The Abrolhos tragedy

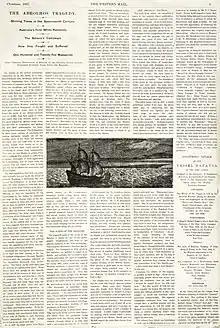

The Abrolhos tragedy is the only English translation of Isaac Commelin's 1647 , which was the first published account of the 1629 shipwreck of in the Houtman Abrolhos, and the subsequent mutiny and massacre that occurred amongst the survivors.